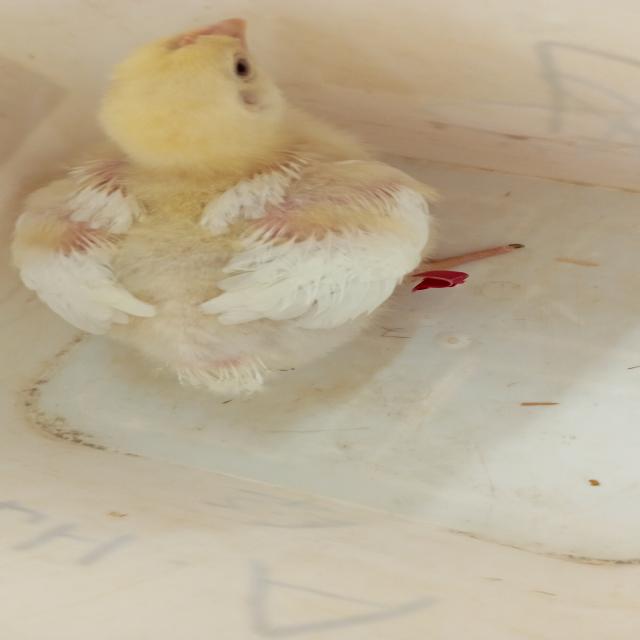
Weight: 403 g